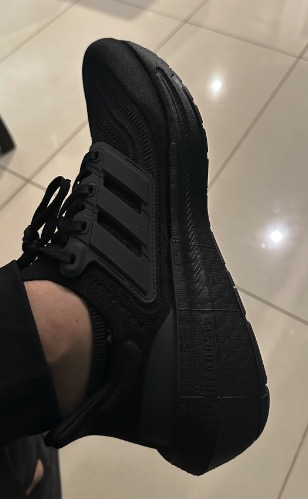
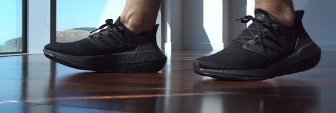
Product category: misc
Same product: yes